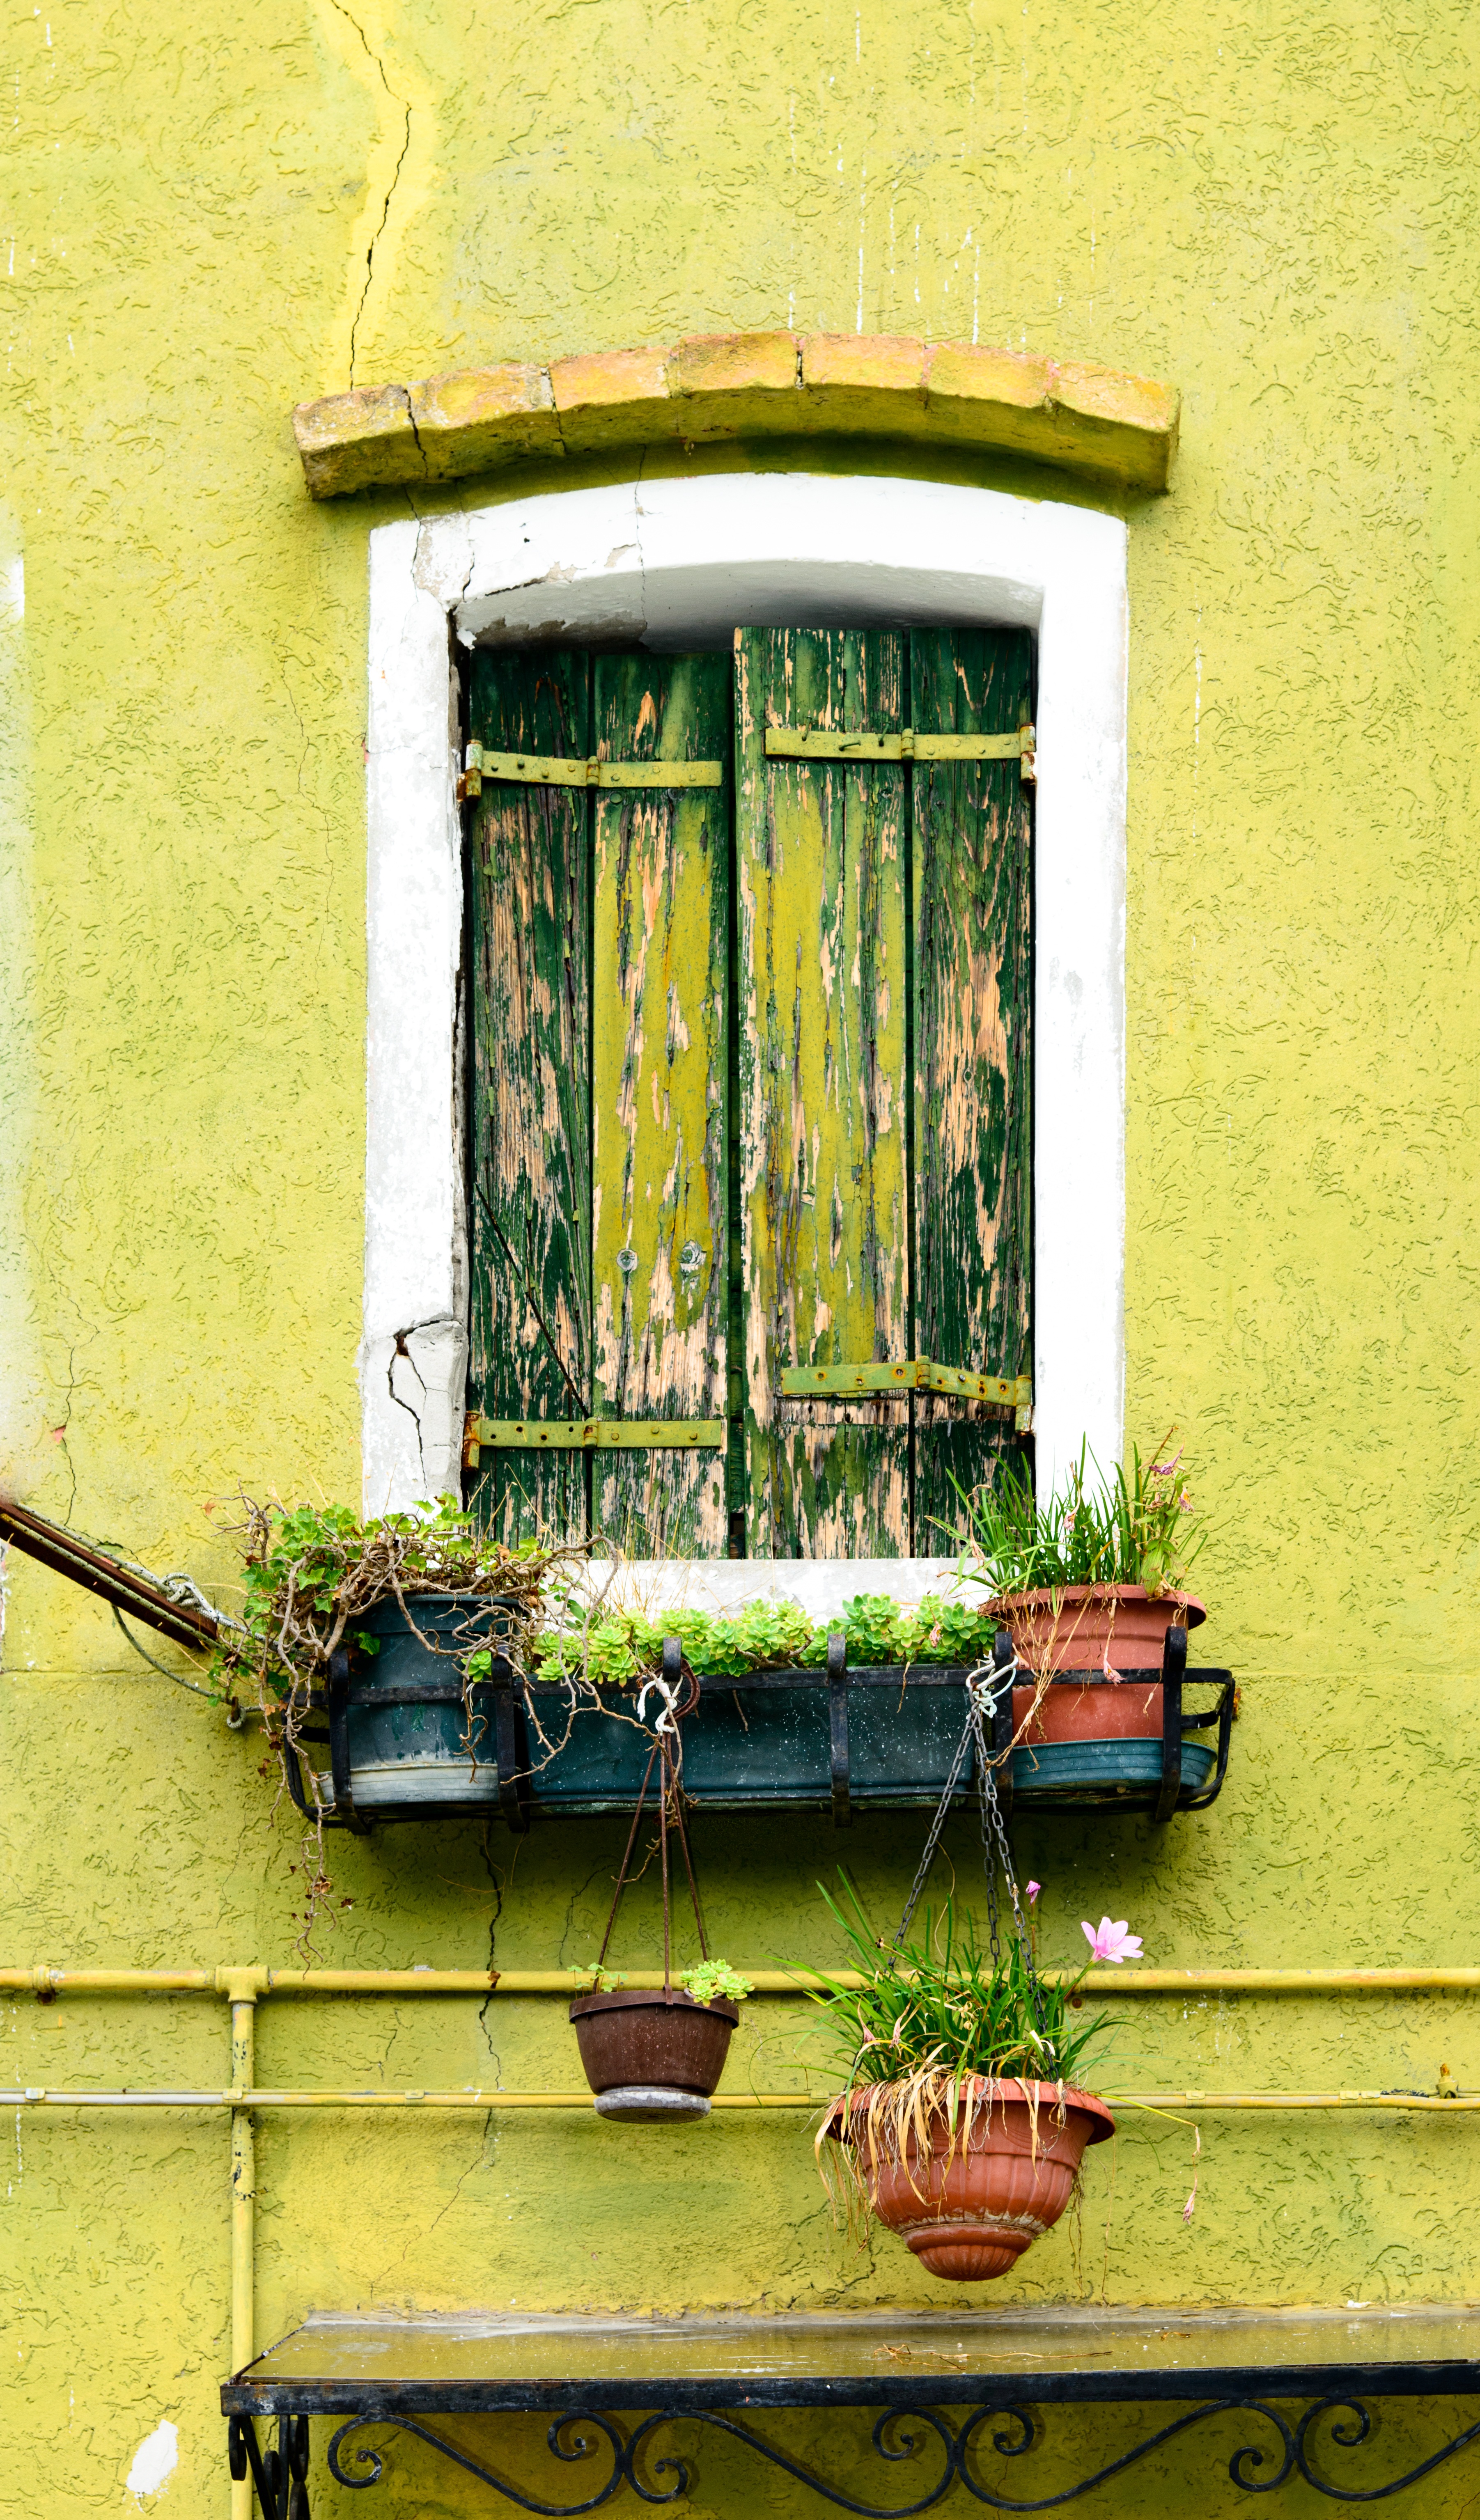
wood, house, window, building, home, wall, green, color, yellow, interior design, shutters, picturesque, balcony plants, man made object, window covering, green window